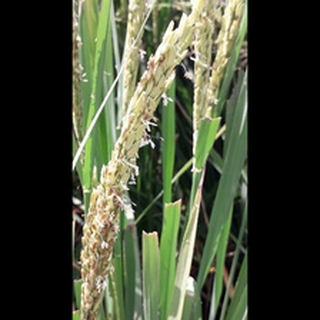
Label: diseased_rice